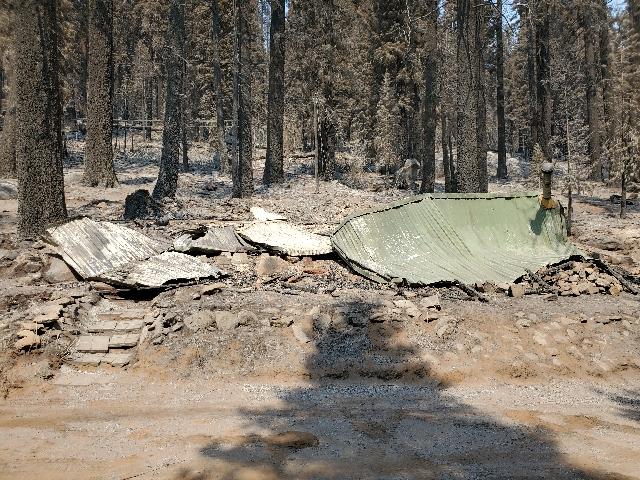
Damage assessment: destroyed